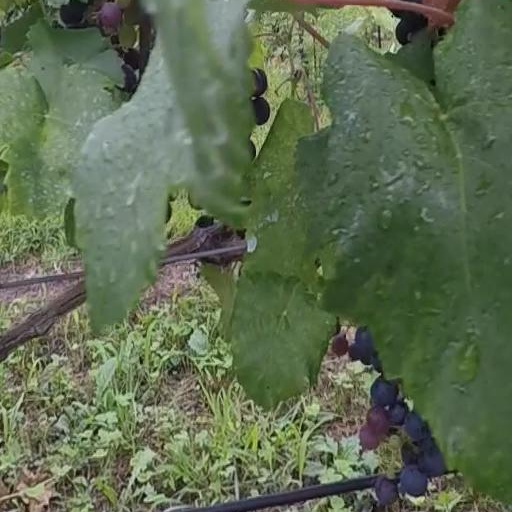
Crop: grape